Types of chocolate

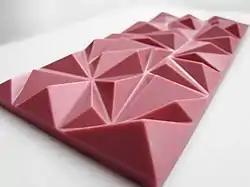
Ruby chocolate tablet

Ruby chocolate is made from the Ruby cocoa bean, resulting in a distinct red color and a different flavor, described as "sweet yet sour". It was created by Barry Callebaut, a Belgian–Swiss cocoa company. The variety was in development from 2004, and was released to the public in 2017. It has been debated by chocolate experts whether ruby chocolate constitutes a new variety of chocolate or if it is a marketing strategy.